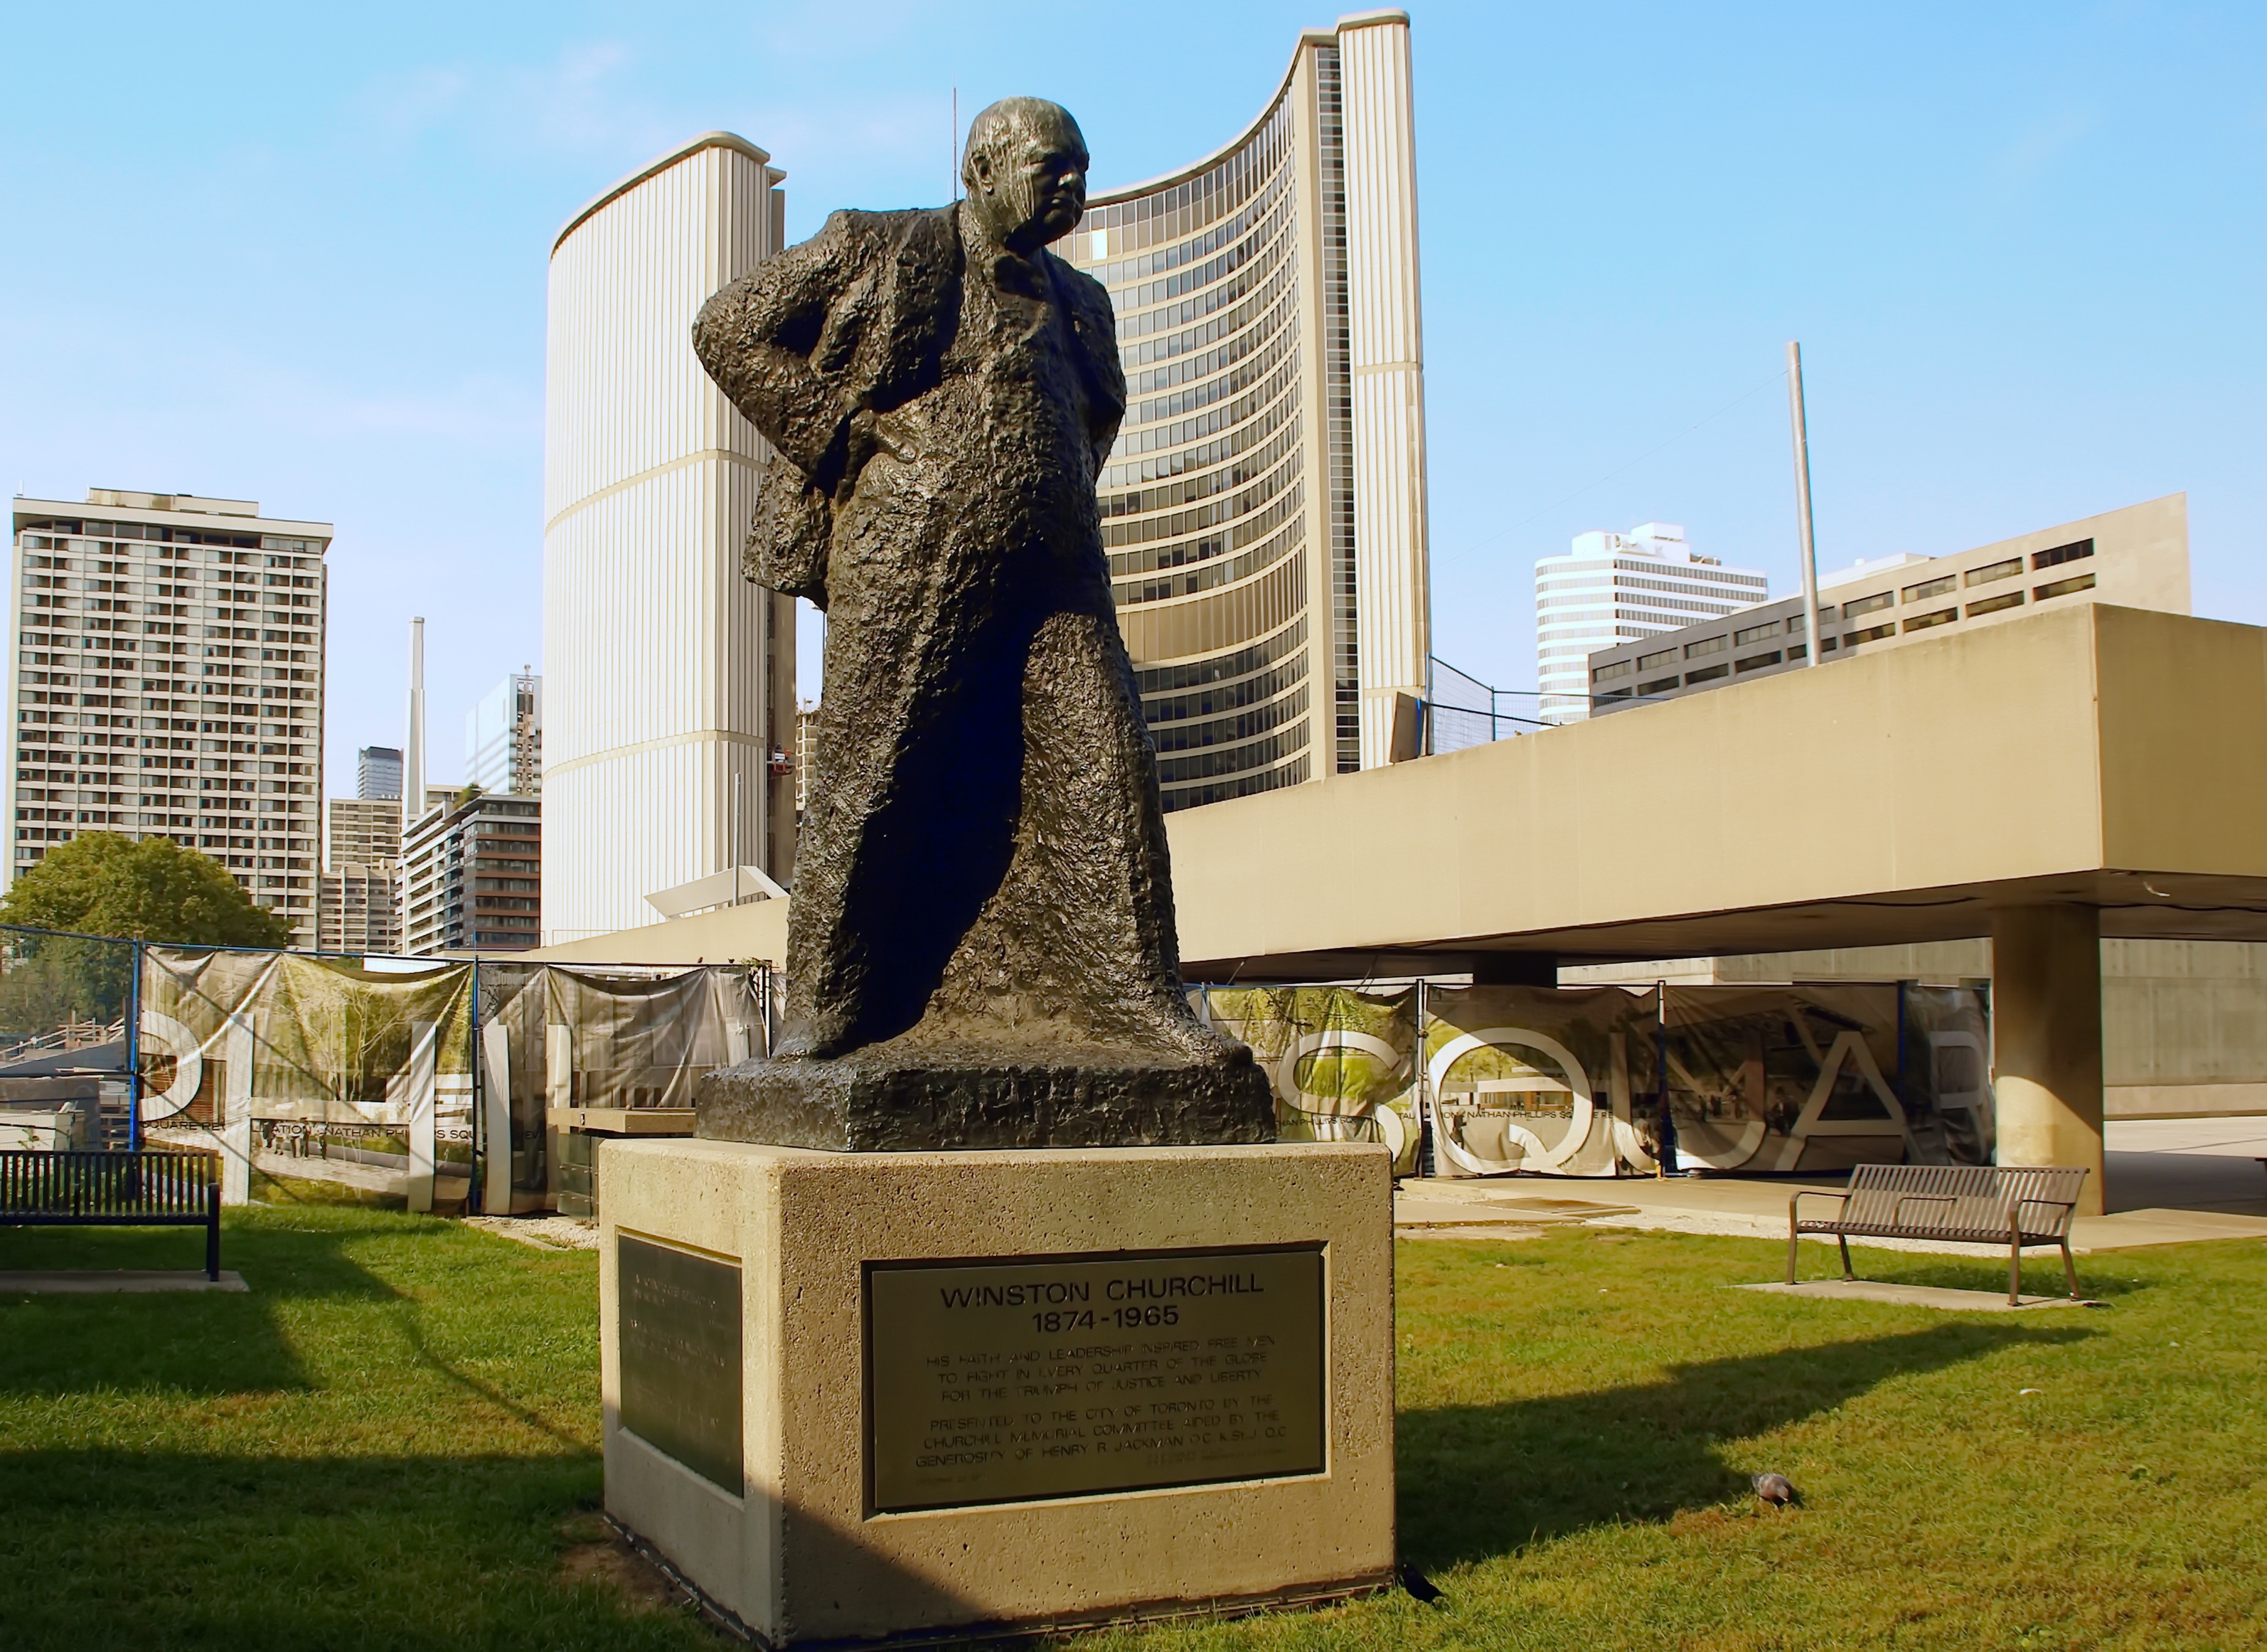
architecture, building, monument, statue, landmark, sculpture, memorial, art, canada, townhall, toronto, churchill, city hall, winston